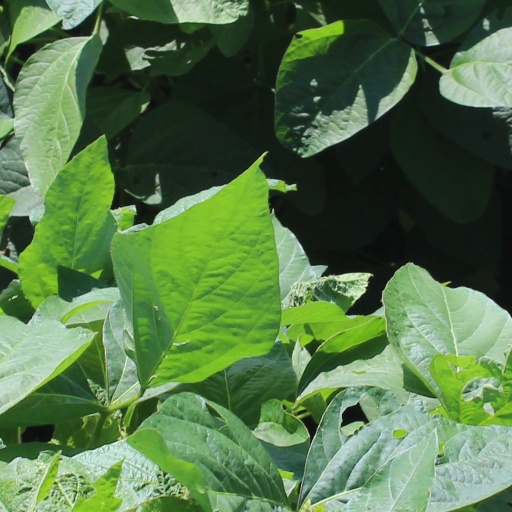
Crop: soybean